Satyabhama

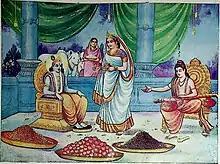
Satyabhama gives Krishna to Narada as a gift.

The legend of the tulabharam is a folktale from Odisha, and is absent in the major scriptures pertaining to Krishna's life. In the tale, Satyabhama is regarded to have prided herself on the love Krishna had for her, and her grasp over his heart. On one contrived occasion, the sage Narada arrived in Dvaraka, and during the course of a conversation, hinted to Satyabhama that the love that Krishna's favourite wife was Rukmini, and not her. Angered by his remark, Satyabhama challenged Narada to prove it. Narada, with his way with words, tricked her into accepting a vrata ritual, where she had to give Krishna away in charity to Narada, and reclaim him by offering the weight of Krishna in wealth. Narada is said to have persuaded her into accepting this vrata by telling her that Krishna's love for her would increase multifold if she succeeded in the tulabharam.